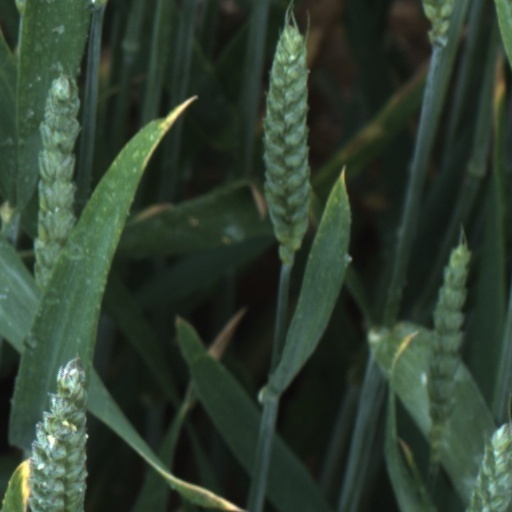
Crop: wheat